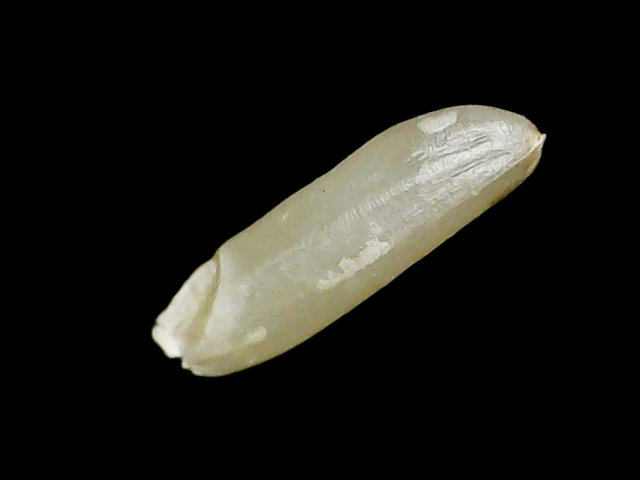
Rice variety: Binadhan7